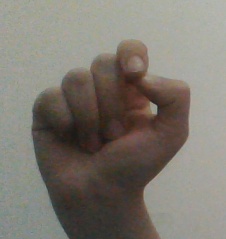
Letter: fa